Serbian Radical Party

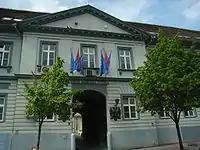
The Serbian Radical Party headquarters in Zemun, Belgrade

The 22.6% of the vote won by the SRS in the 1992 parliamentary election confirmed the party's rapid rise and made it the second largest parliamentary party. Šešelj campaigned for the election on issues such as driving Albanians out of Kosovo to Albania, expelling Muslims from Sandžak, and forcing the Croats out of Vojvodina. Having helped engineer the party's election to parliament, the SPS formed an informal coalition with the SRS, and collaborated on ousting moderate politicians from public office.